1924 Vanderbilt Commodores football team

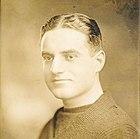
Captain Tuck Kelly

Instead of in Nashville as usual, Vanderbilt practiced at Camp Sycamore, some 40 miles outside of Nashville. The Commodores practiced there up until just a week before its first game. Vanderbilt had been scheduled to open the season against the Howard Bulldogs on September 27, but the sudden death of their coach led to Henderson-Brown taking their place.